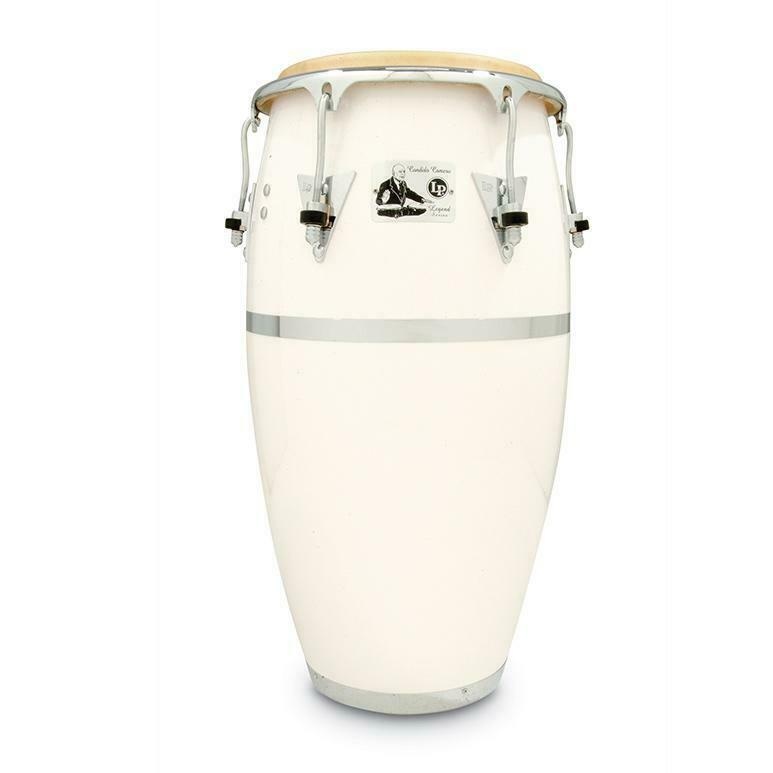
LP 222X-1CC - Legends Candido Camero Dignare Fiberglass Quinto
Brand: LP
Category: Arts & Entertainment > Hobbies & Creative Arts > Musical Instruments > Percussion > Hand Percussion > Hand Drums > Congas > Quintos